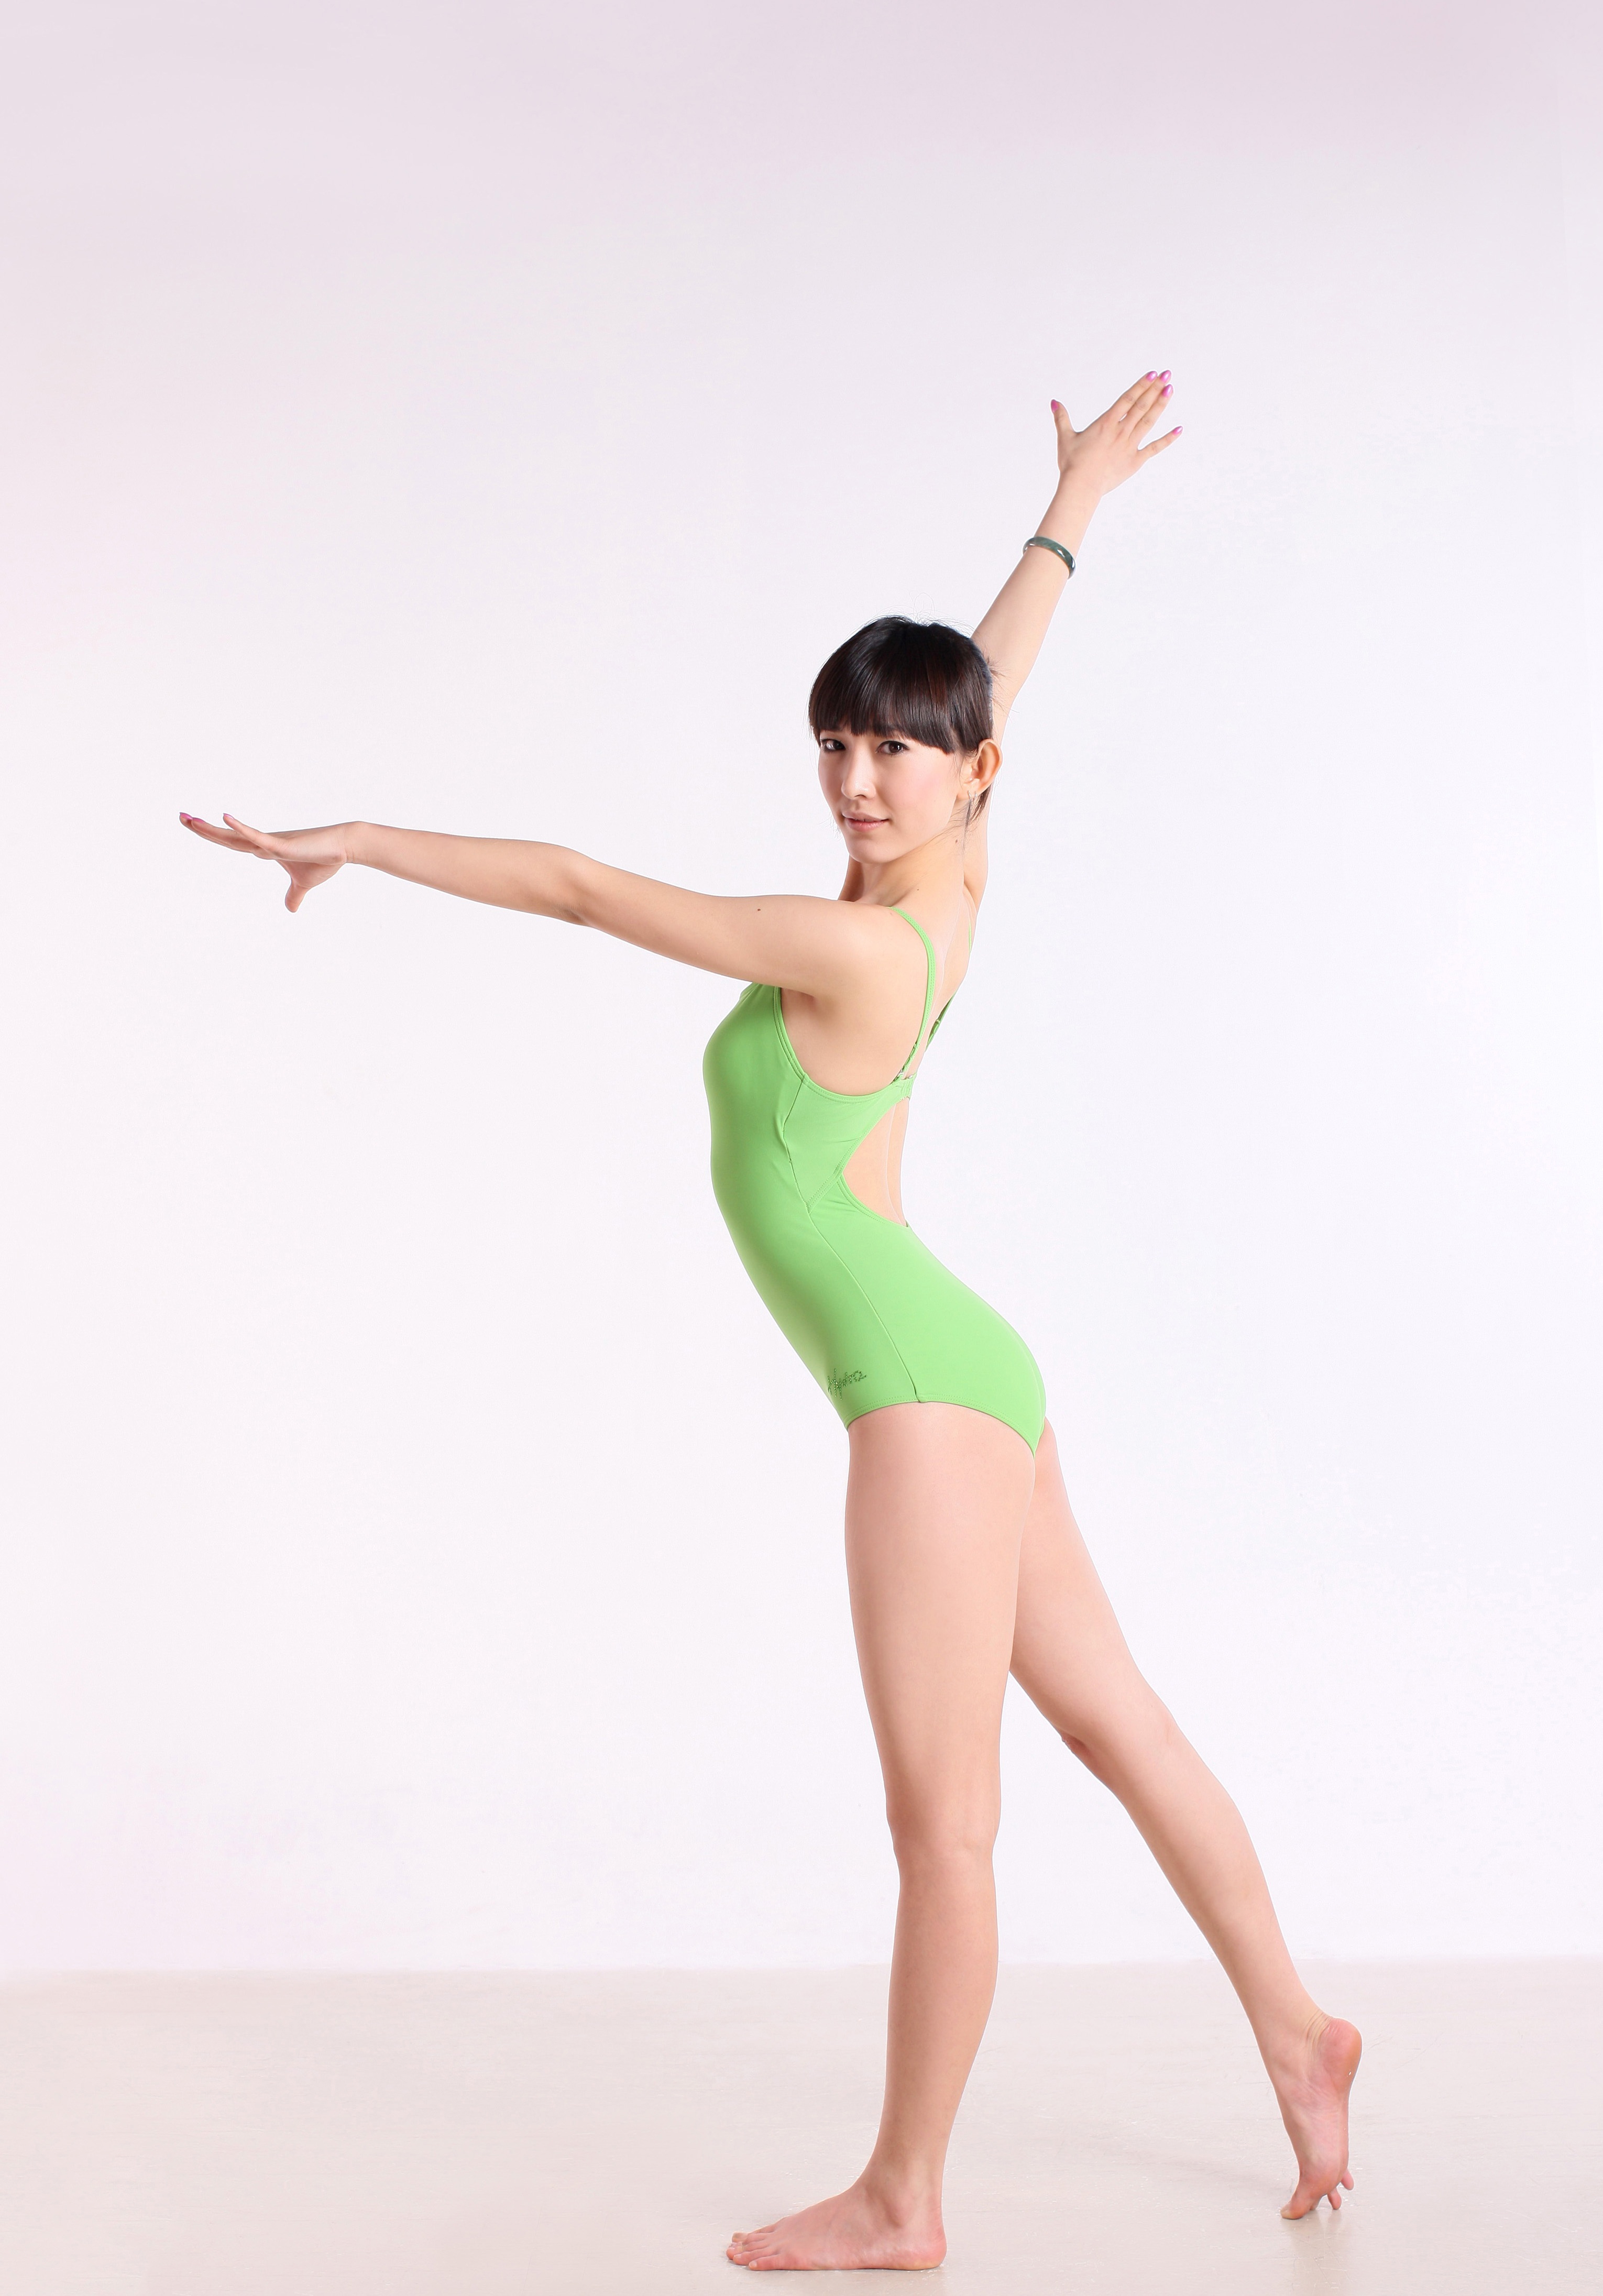
female, dance, ballet, sports, yoga, beautiful, event, posture, china, entertainment, performing arts, modern dance, physical fitness, concert dance